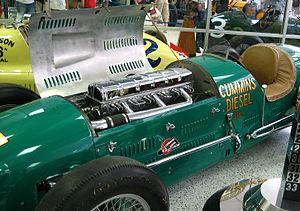
Cummins Inc. est une entreprise américaine qui conçoit, fabrique et distribue des moteurs Diesel et au gaz naturel, ainsi que des produits connexes comme des filtres ou des turbocompresseurs.
Le moteur Diesel, appelé également moteur à allumage par compression, est un moteur à combustion et explosion dont la combustion est déclenchée lors de l'injection de carburant dans la chambre de combustion, par un phénomène d'auto-inflammation lié aux températures élevées dans la chambre de combustion. Celles-ci sont atteintes grâce à un fort taux de compression, permettant d'obtenir une température de 700 à 900 °C. Pour le démarrage des petits moteurs, des bougies de préchauffage sont souvent utilisées pour permettre un meilleur démarrage à froid, en créant un point chaud dans la chambre de combustion. Pour les moteurs de bateaux et les gros moteurs fixes à fioul lourd, on chauffe celui-ci à haute température pour permettre le démarrage.
Les 500 miles d'Indianapolis 1950, courus sur l'Indianapolis Motor Speedway et organisés le mardi 30 mai 1950, ont été remportés par le pilote américain Johnnie Parsons sur une Kurtis Kraft-Offenhauser.